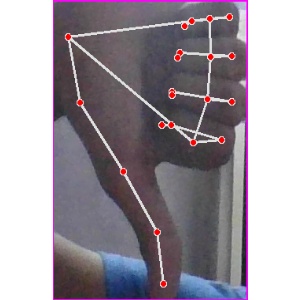
अक्षर: फ